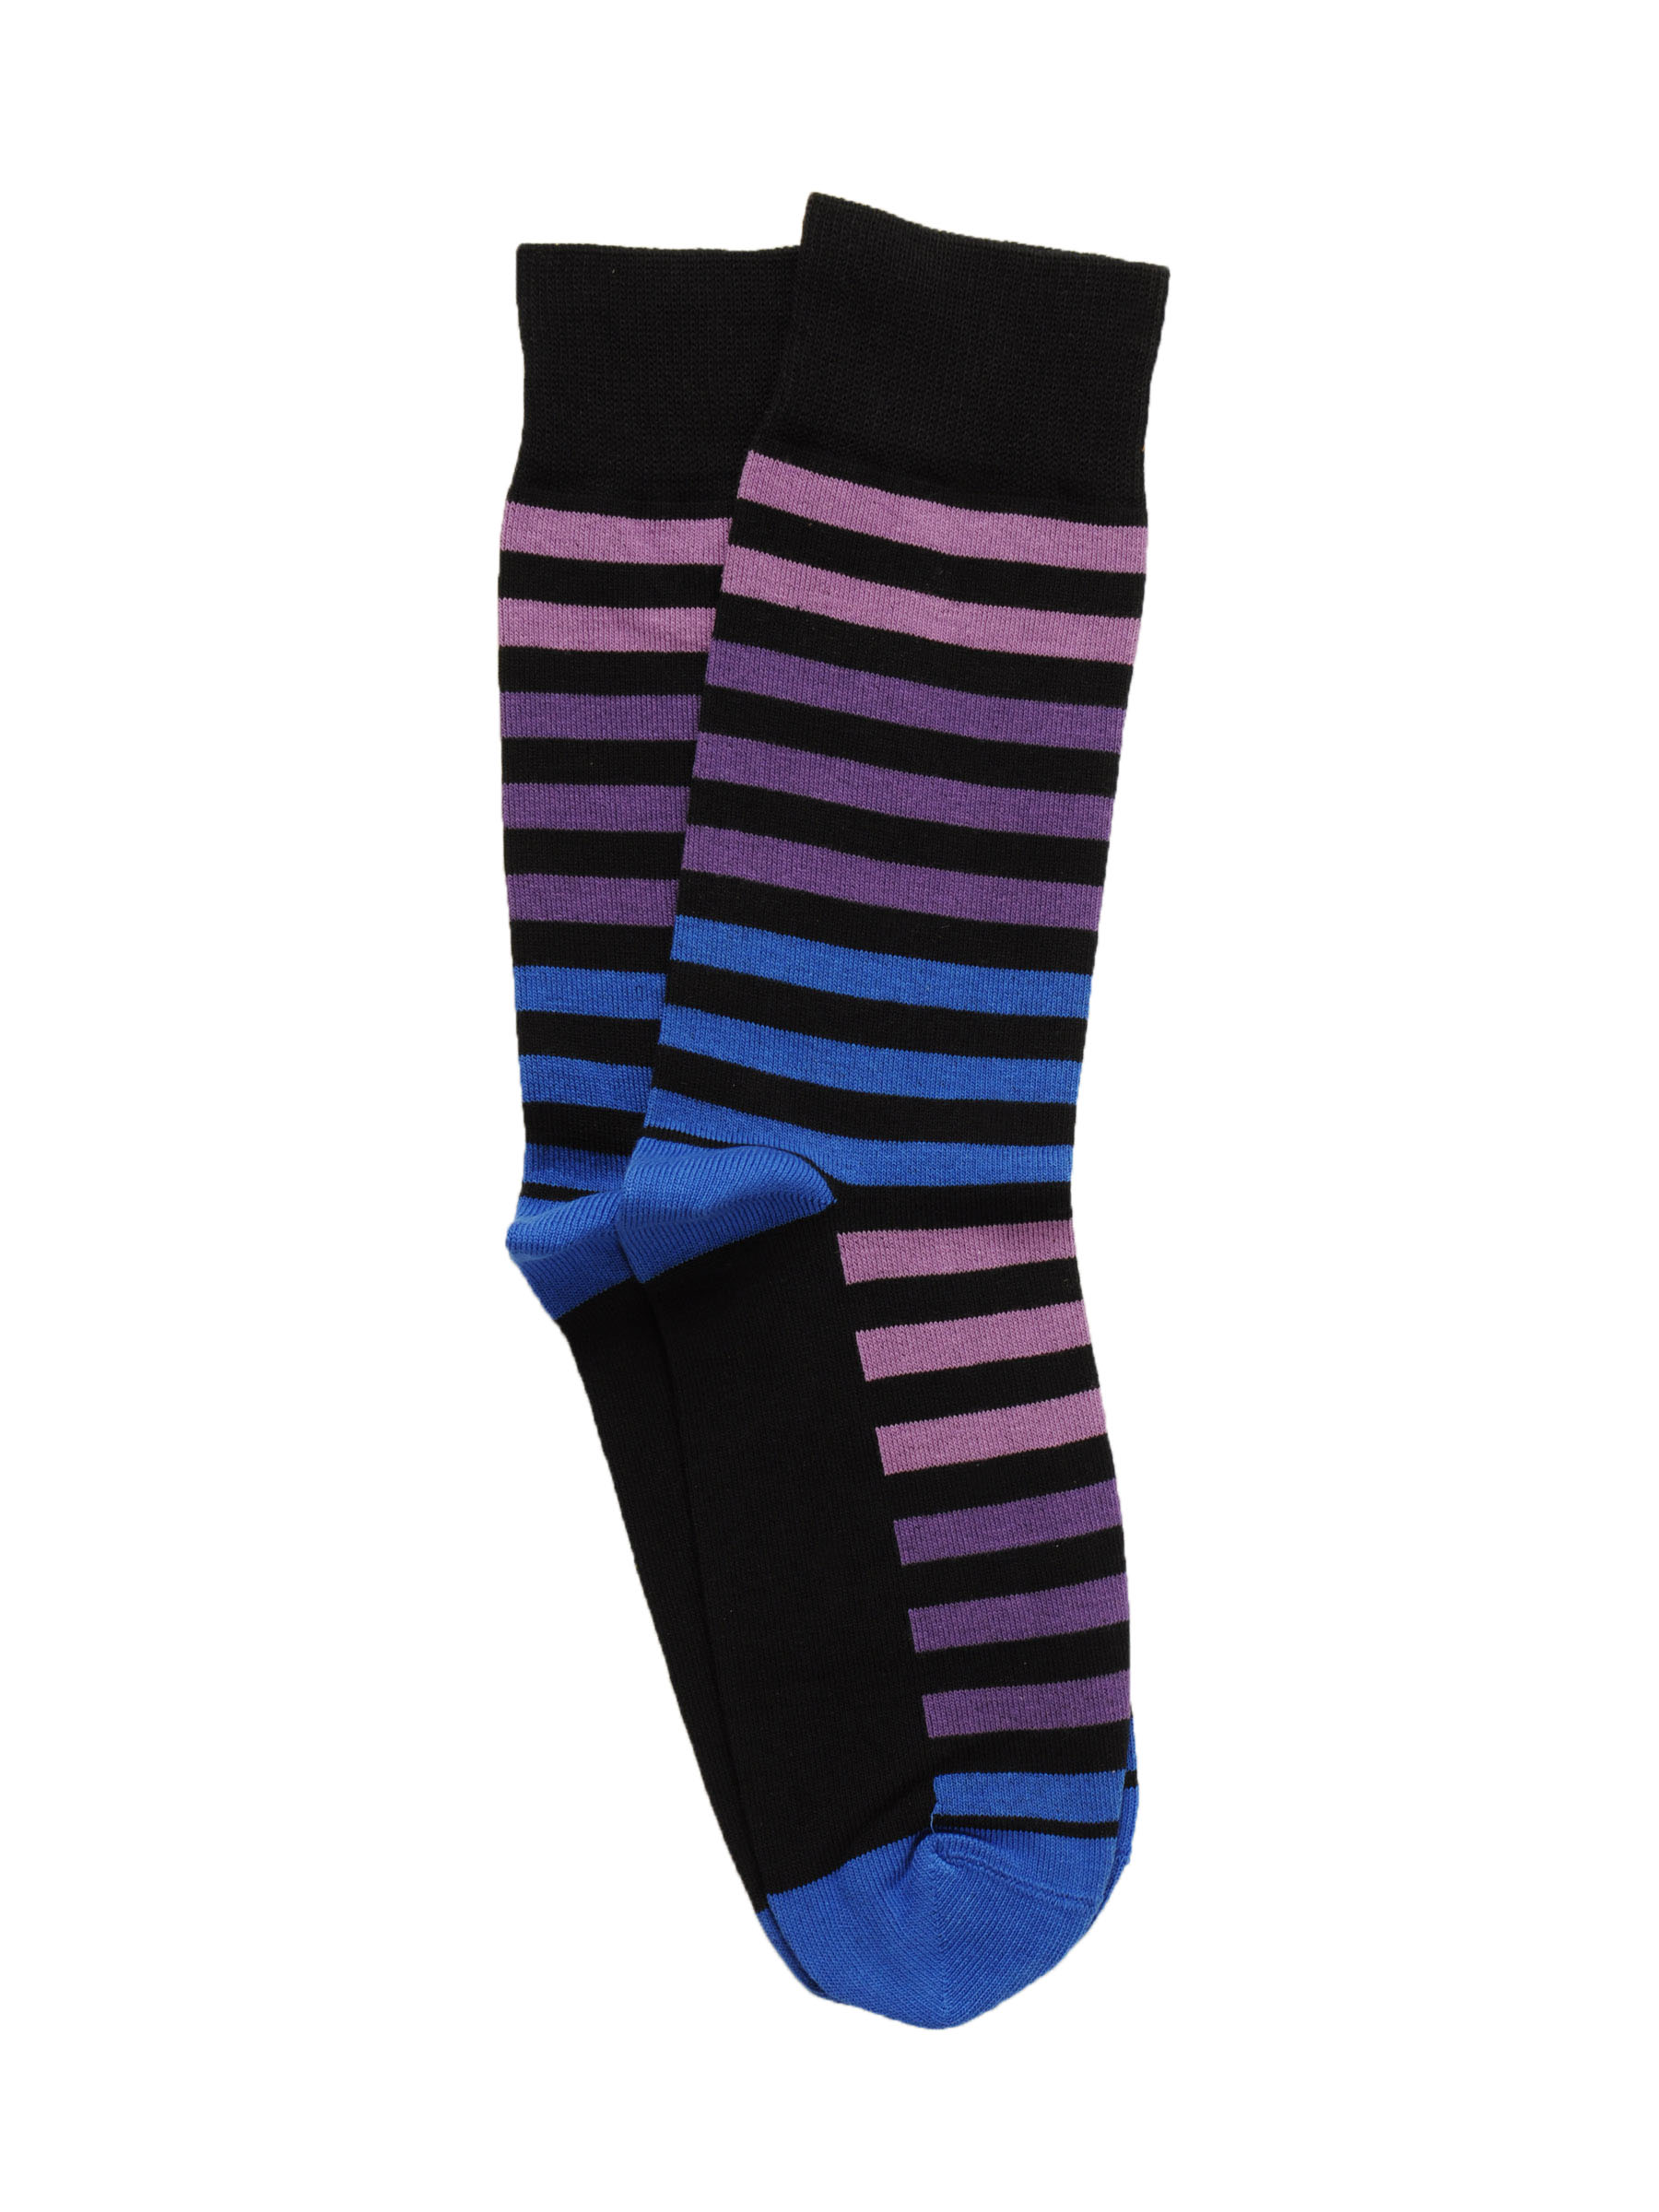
United Colors of Benetton Men Stripes Black Socks
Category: Accessories / Socks / Socks
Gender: Men
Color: Black
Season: Summer 2011
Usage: Casual